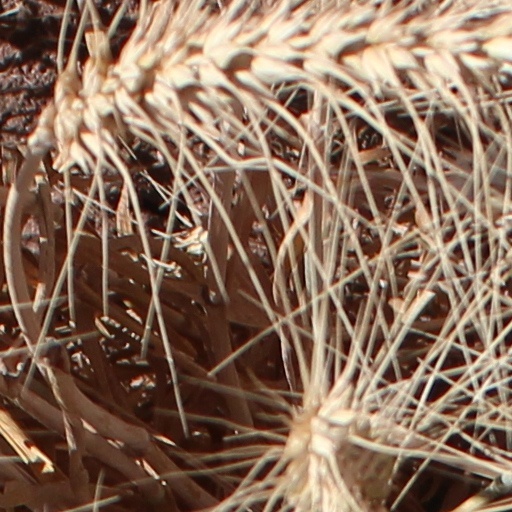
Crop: wheat